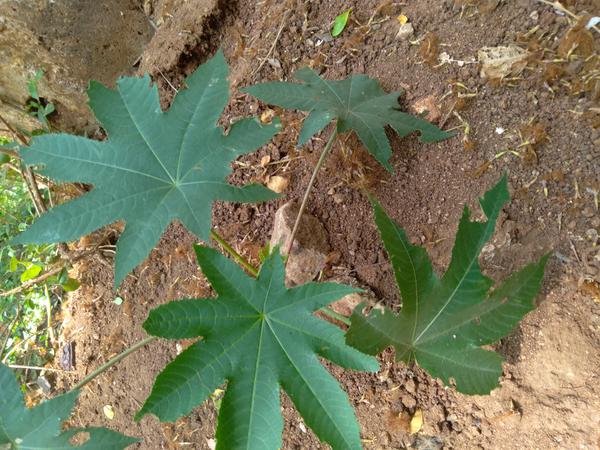
Plant: Castor